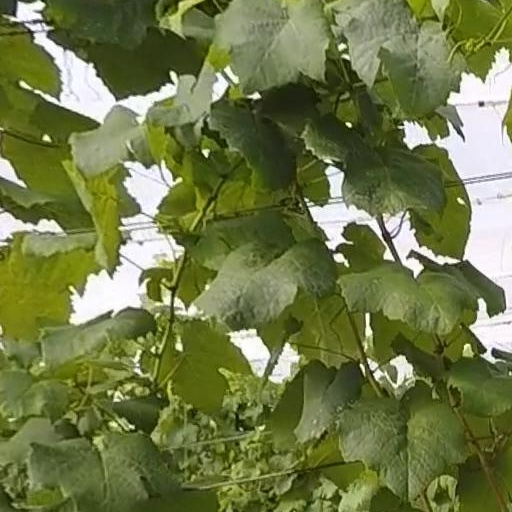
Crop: grape